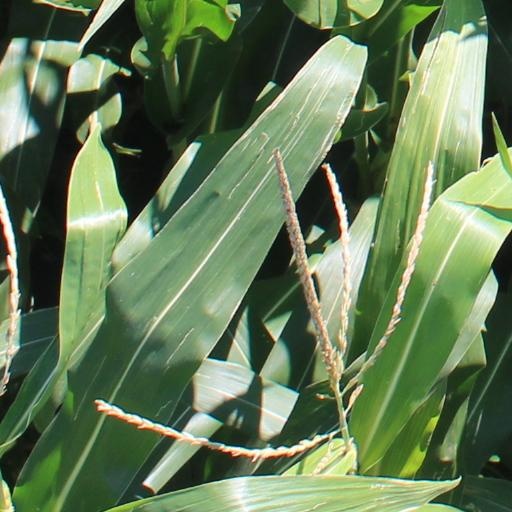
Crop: maize; corn